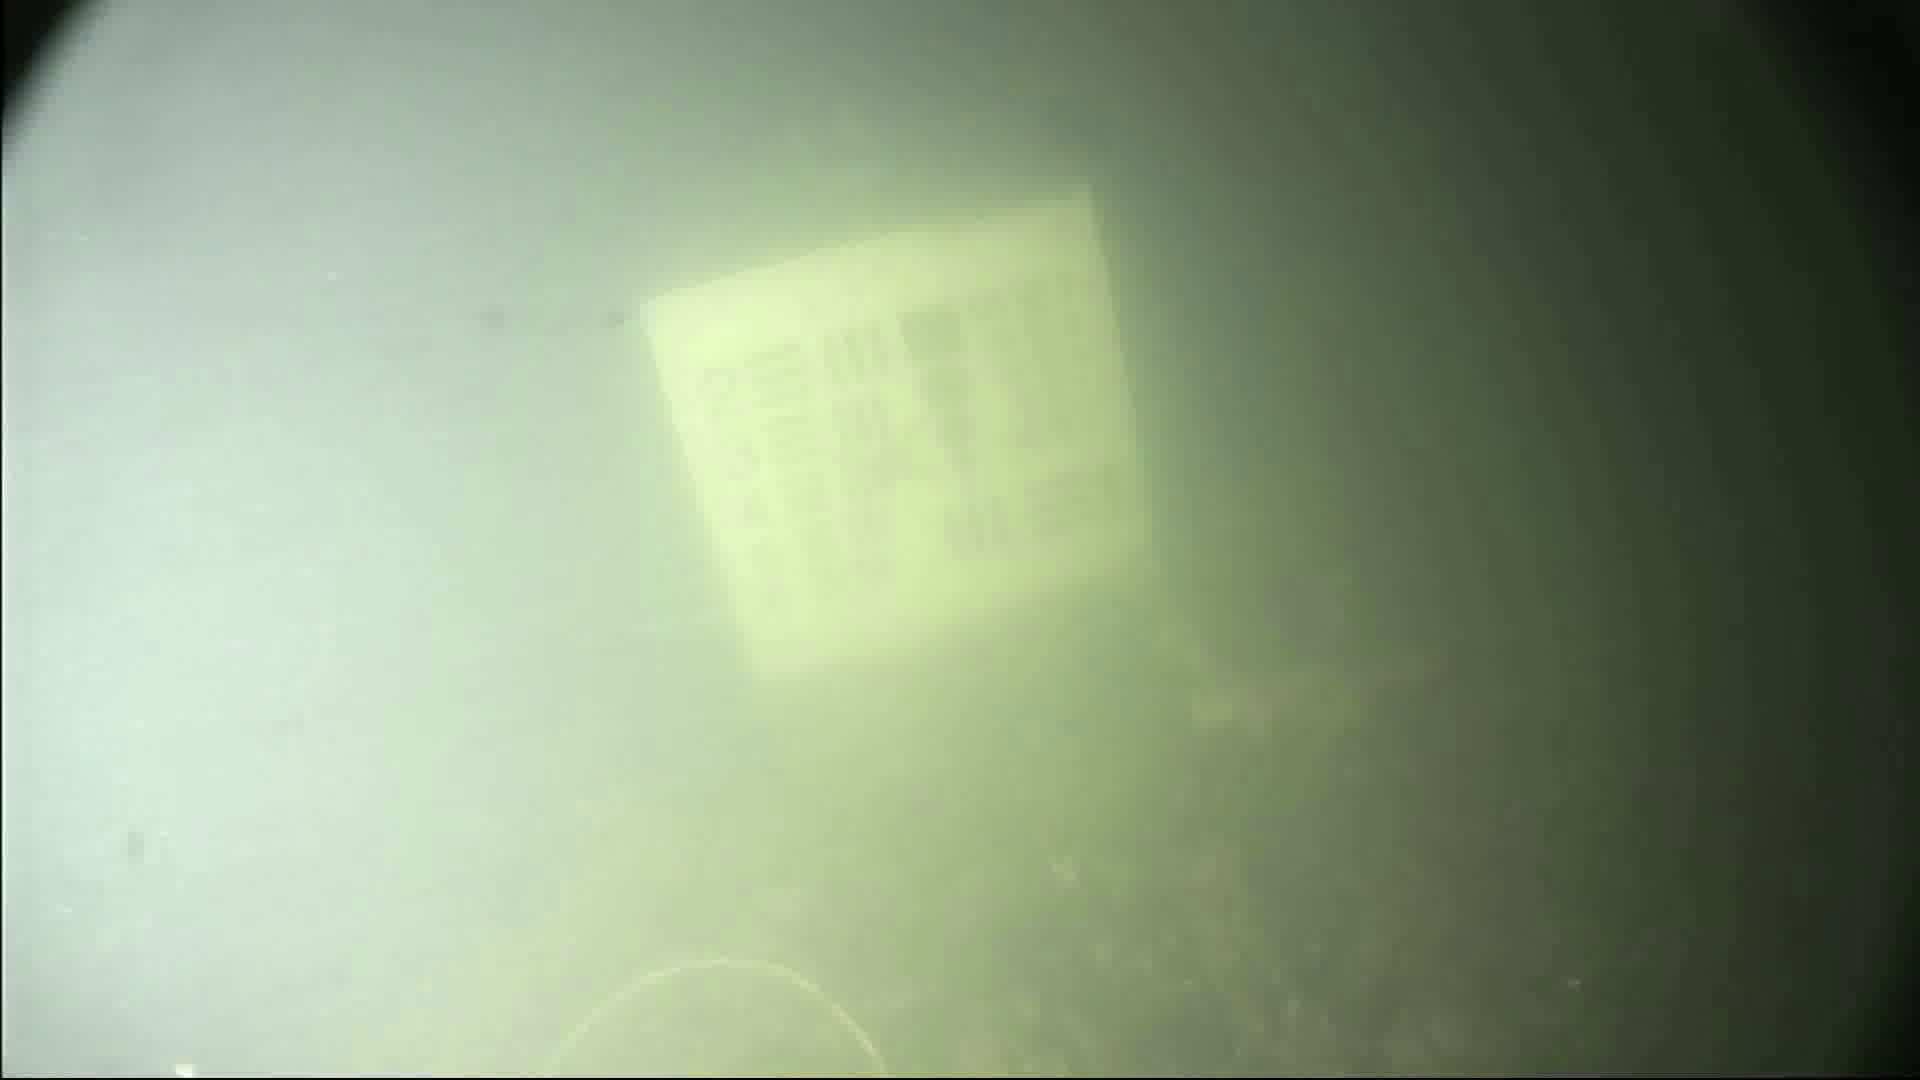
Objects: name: crab